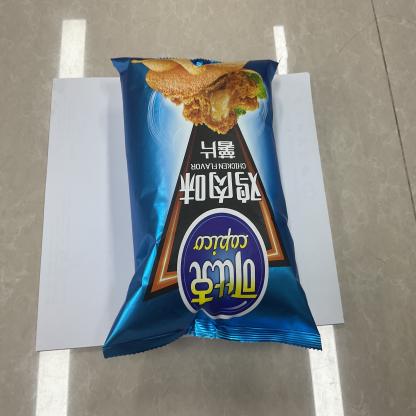
Label: plastics